Stalagmometric method

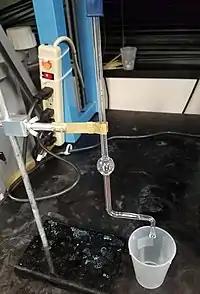
Stalagmometer setup on a ring stand

A stalagmometer is a device for investigating surface tension using the stalagmometric method. It is also called a stactometer or stalogometer. The device is a capillary glass tube whose middle section is widened. The volume of a drop can be predetermined by the design of the stalagmometer. The lower end of the tube is narrowed to force the fluid to fall out of the tube as a drop.